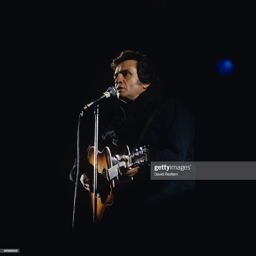
country artist performs on stage at festival held .